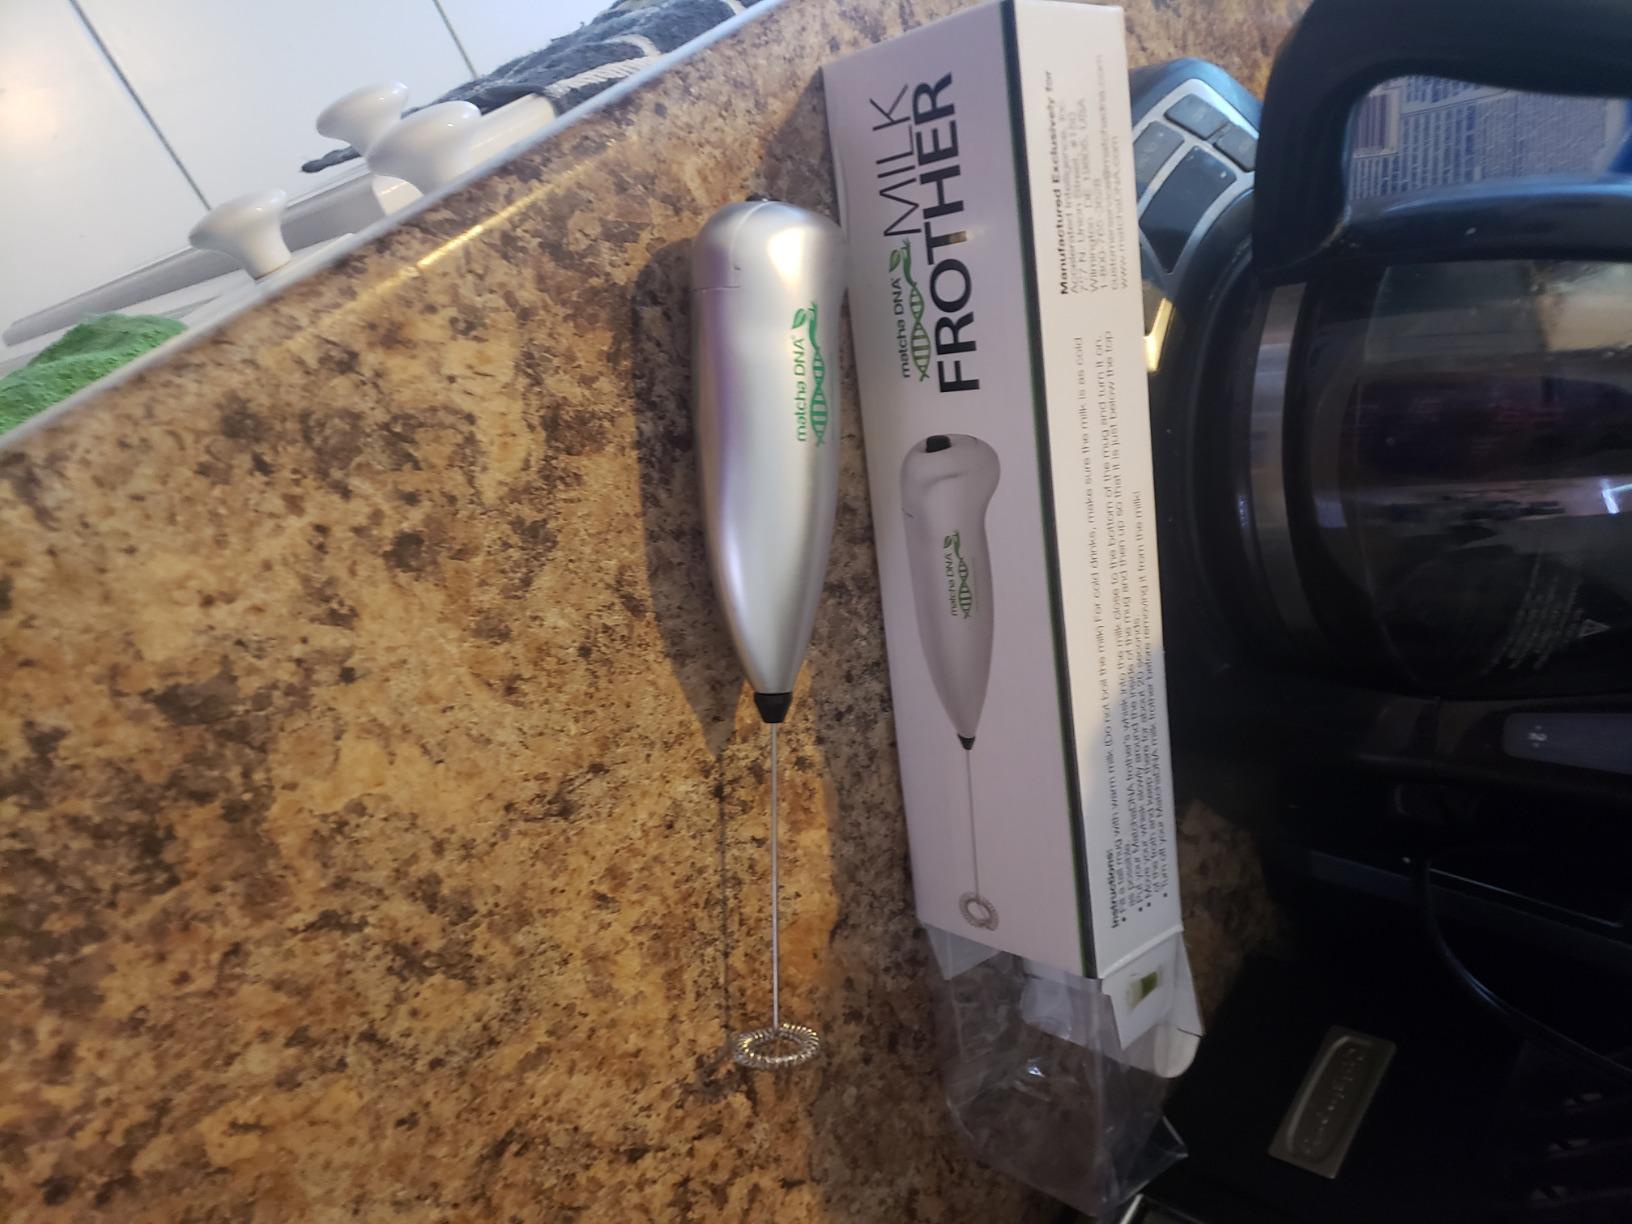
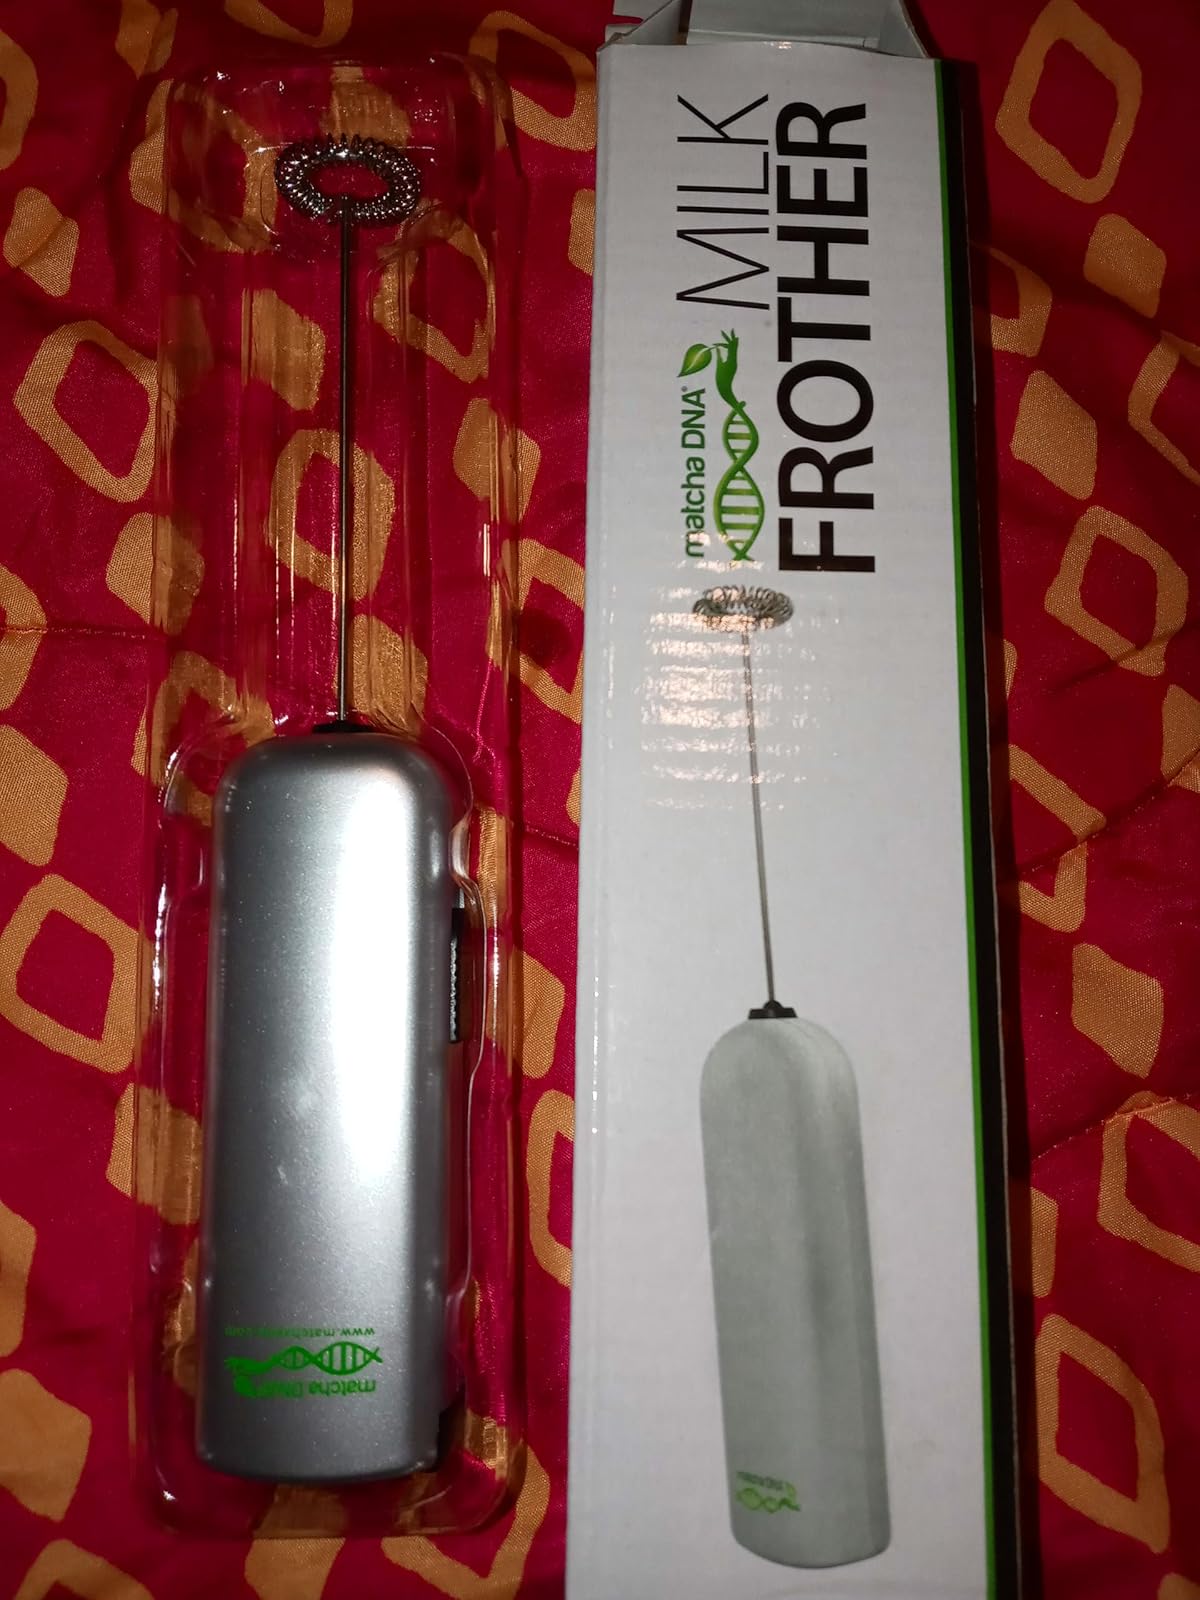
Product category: items_mixer
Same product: no